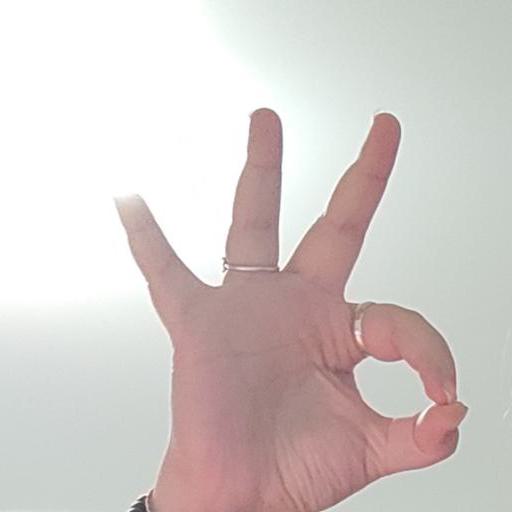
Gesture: ok